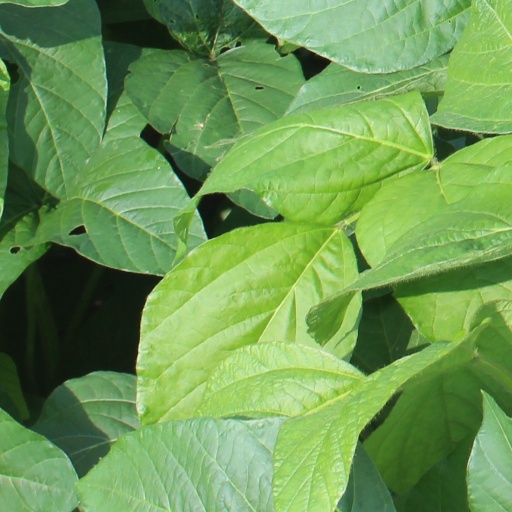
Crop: soybean